BMB Group

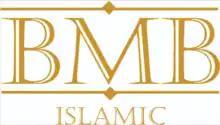
Logo of BMB Islamic

BMB acquired Deutsche Bank's subsidiary business in Islamic finance which advised on over $20 Billion in transactions.BMB Islamic was an early pioneer in Islamic finance. BMB advised the Malaysian Prime Minister, Abdullah Ahmad Badawi and the OIC on the setup of a global Zakat fund to manage Islamic philanthropic money.